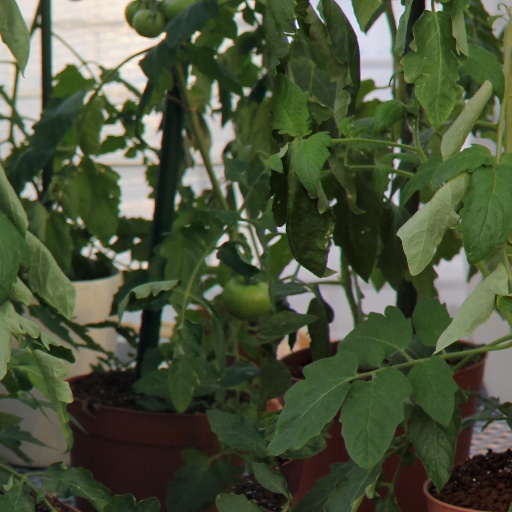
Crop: tomato